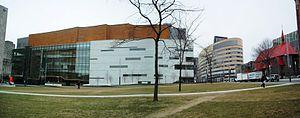
Maison symphonique de Montréal vue de l'Est
La Maison symphonique de Montréal est une salle de concert du complexe de la Place des arts au centre-ville de Montréal. C'est là que se produit le plus souvent l'Orchestre symphonique de Montréal. L'Orchestre Métropolitain et son directeur artistique et chef principal Yannick Nézet-Séguin, s'y produisent régulièrement.